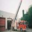
Label: truck